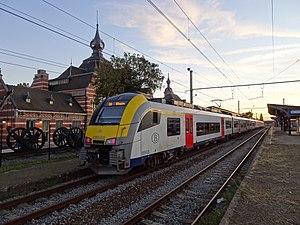
Une paire d'AM 08 attend le départ en gare de Schaerbeek. Elles assureront un train S81 à destination d'Ottignies
La ligne S8 du RER bruxellois, plus simplement nommée S8, est une ligne de train de l'offre ferroviaire suburbaine à Bruxelles, composante du projet Réseau express régional bruxellois, elle relie Bruxelles-Midi à Ottignies ou Louvain-la-Neuve.
La gare de Schaerbeek est une des plus grandes gares ferroviaires belges, située sur les territoires des communes de Schaerbeek et Bruxelles-Ville, dans la Région de Bruxelles-Capitale.